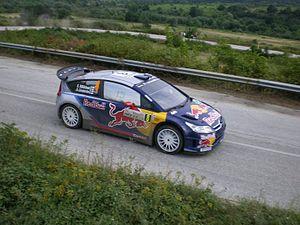
Kimi-Matias Räikkönen, né le 17 octobre 1979 à Espoo en Finlande, est un pilote automobile finlandais, champion du monde de Formule 1 en 2007. Les médias l'ont surnommé Iceman en raison de sa capacité à conserver son sang-froid en toutes circonstances ainsi que son tempérament assez réservé.